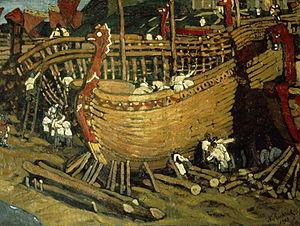
La Rusʹ de Kiev ou Rous de Kiev, avec une translittération scientifique, appelée aussi l'État de Kiev, Russie kiévienne, principauté de Kiev ou Ruthénie prémongole, est une principauté slave orientale qui a existé du milieu du IXᵉ au milieu du XIIIᵉ siècle, se désagrégeant en une multitude de principautés avant de disparaître formellement du fait de l'invasion mongole, qui commença en 1223 et entraîna la disparition de la principauté en 1240. La Rusʹ est la plus ancienne entité politique commune à l'histoire des trois États slaves orientaux modernes : Biélorussie, Russie et Ukraine.
Nicolas Roerich, né le 27 septembre 1874 à Saint-Pétersbourg et mort le 13 décembre 1947 à Naggar dans l'Himachal Pradesh, nom parfois traduit sous le nom de Nikolai Konstantinovitch Rerikh, est un peintre symboliste russe.